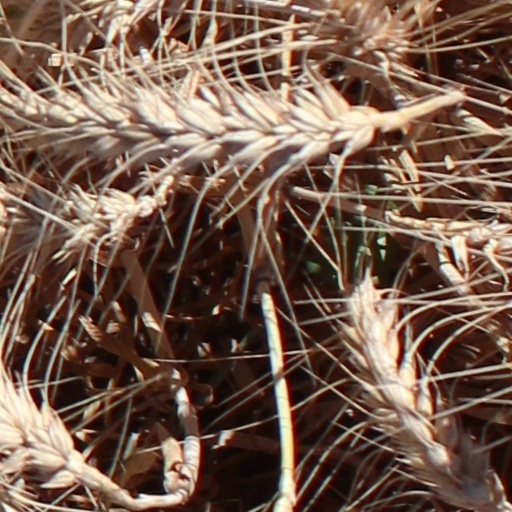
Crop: wheat